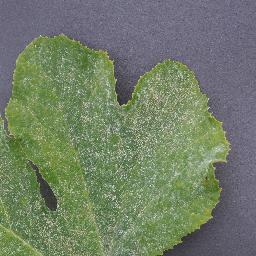
Label: Squash___Powdery_mildew